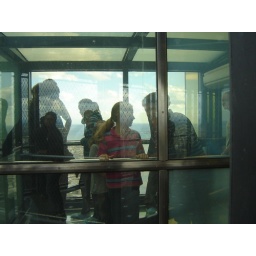
Me and the girls 285 metres off the ground in a glass box!